Catholic Church in England and Wales

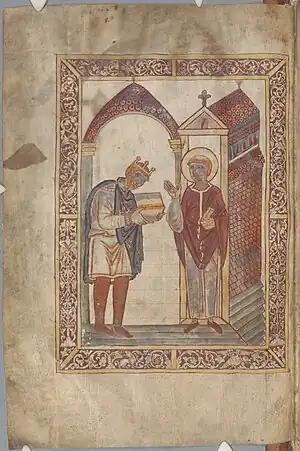
Frontispiece of Bede's "Life of St Cuthbert", showing King Æthelstan

During the Heptarchy, the English people (referred to as the Anglo-Saxons) were converted to Christianity from Anglo-Saxon paganism, from two main directions: